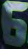
Number: 6